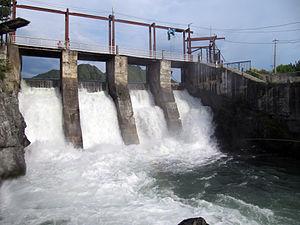
Tchemal est un village de la république de l'Altaï, en Russie, et le centre administratif du raïon de Tchemal. Sa population s'élevait à 3 782 habitants en 2013.